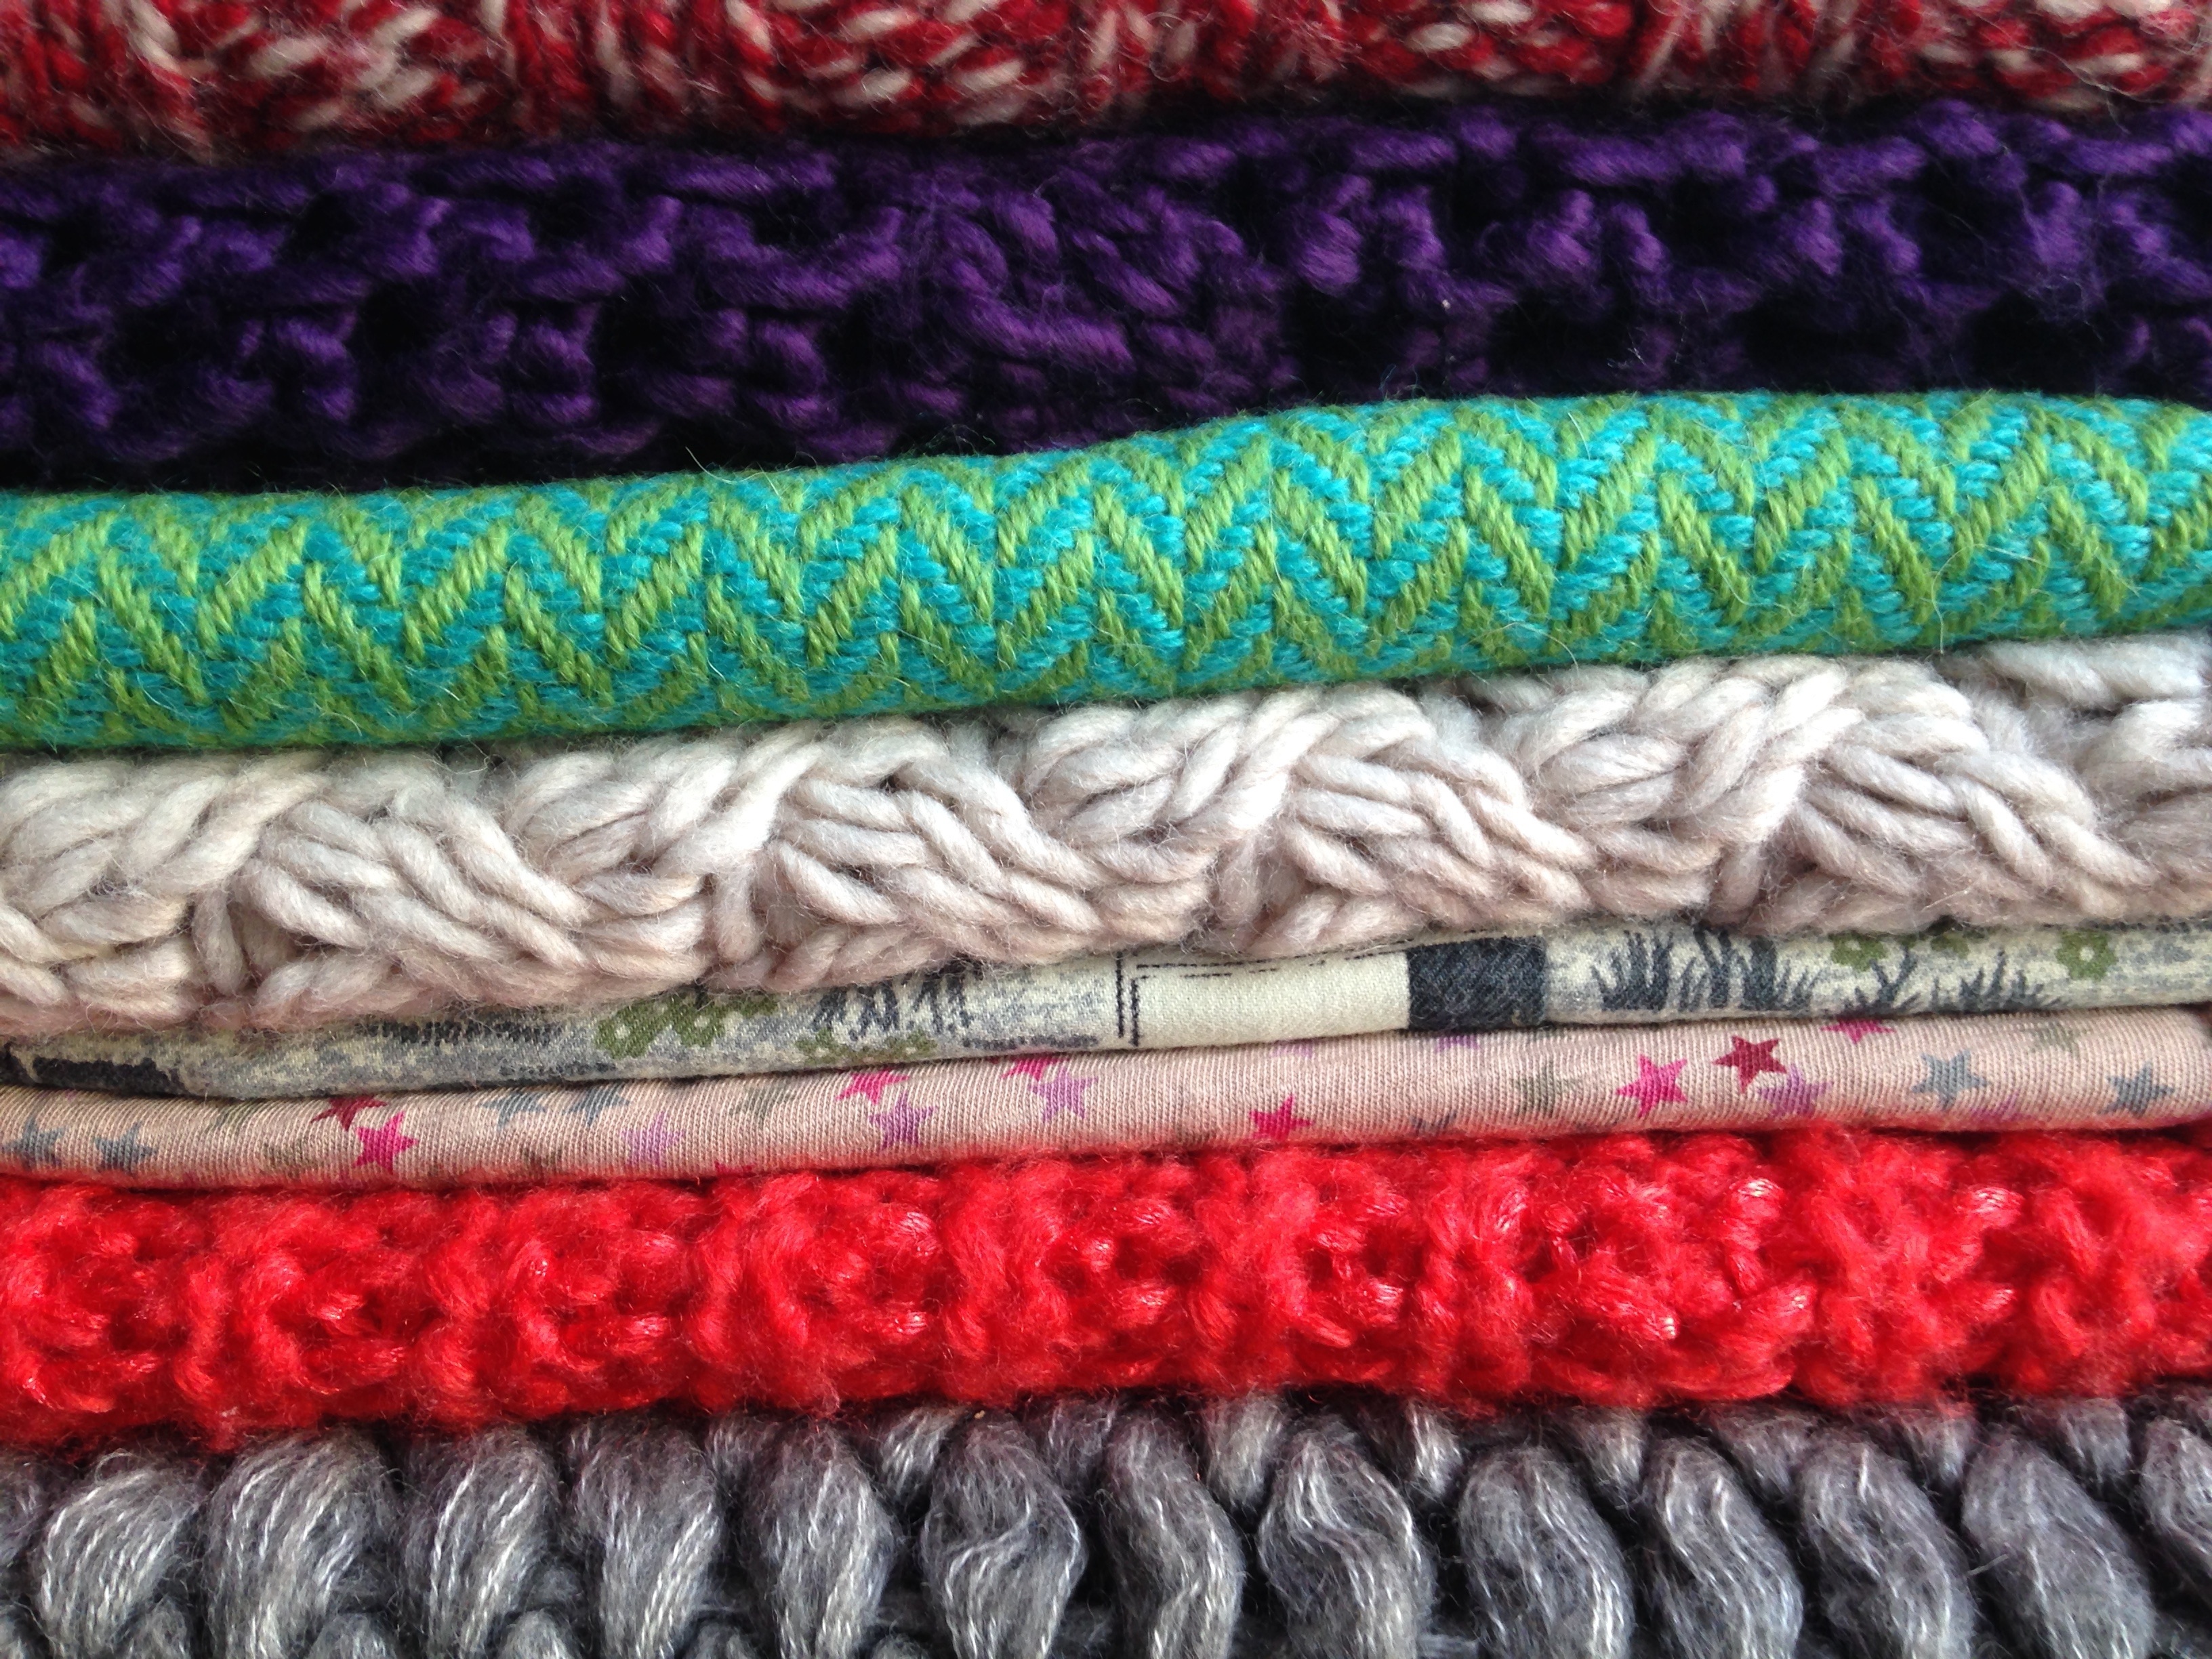
winter, pattern, clothing, wool, material, thread, woolen, crochet, knitting, textile, art, scarves